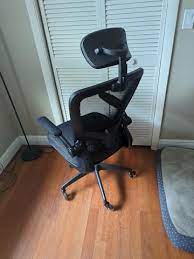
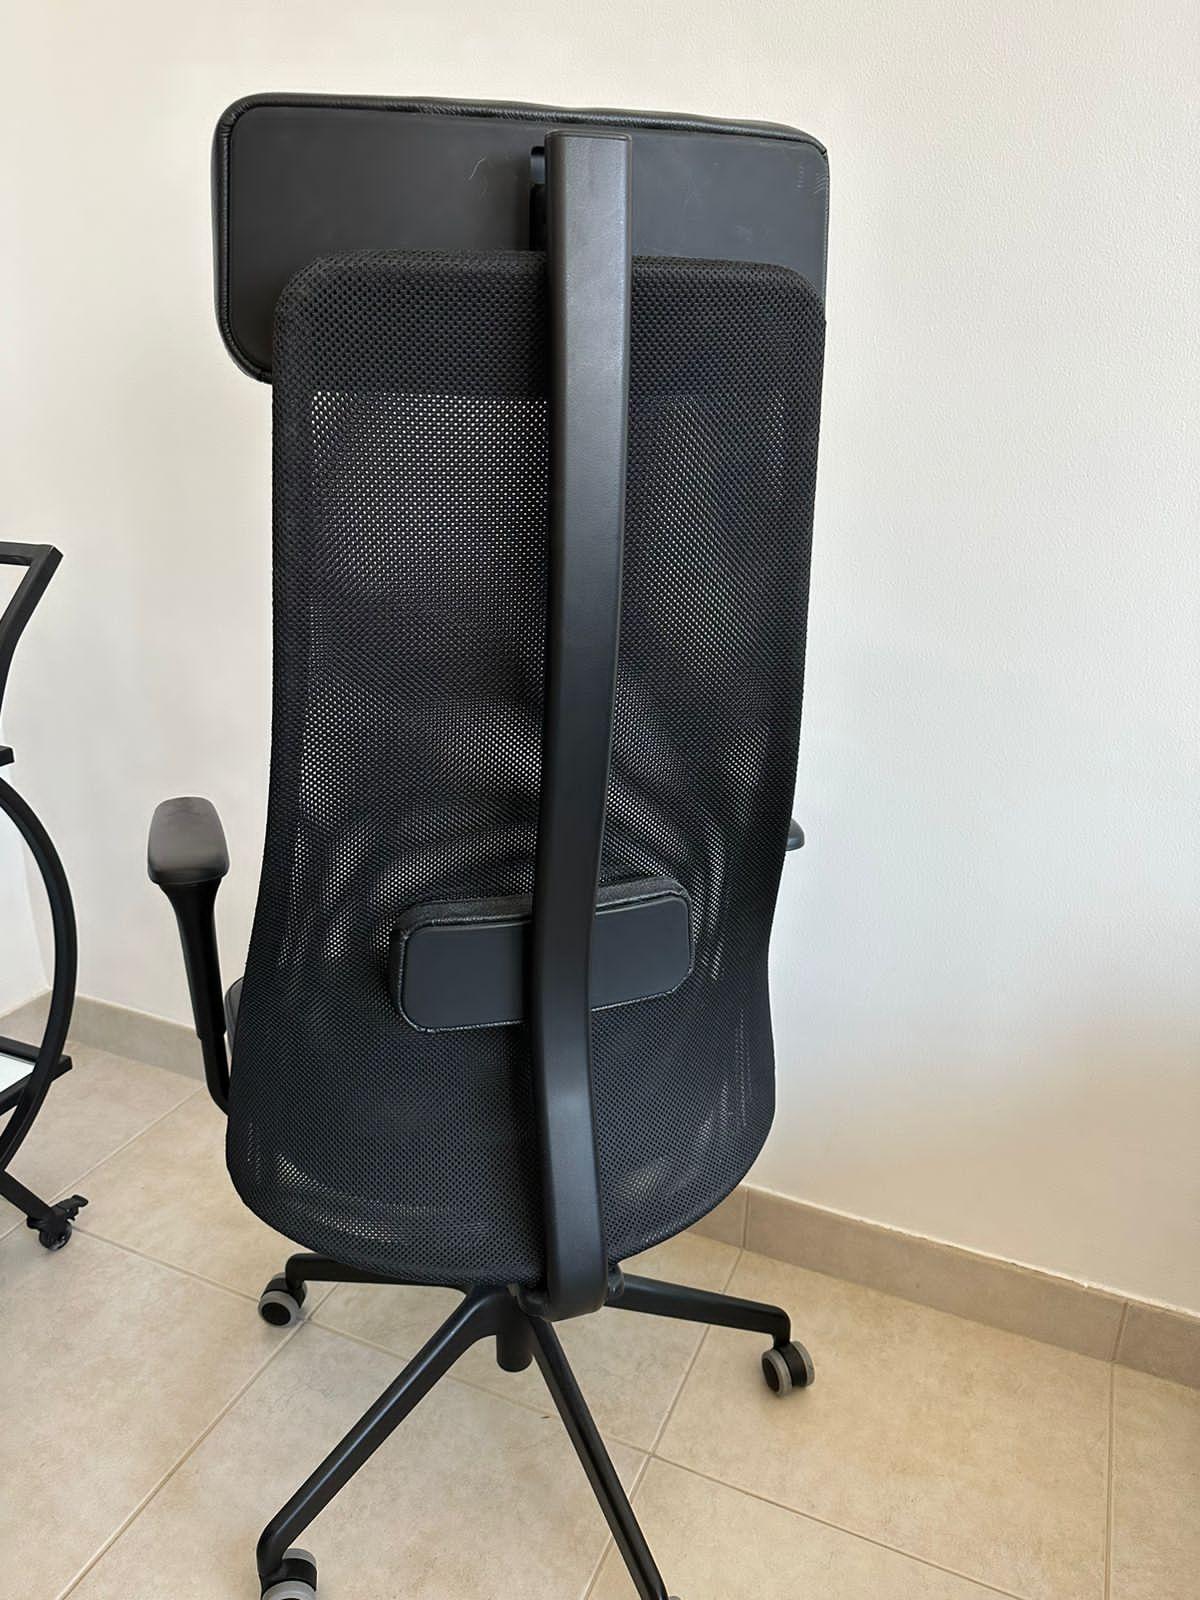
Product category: items_chair
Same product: no